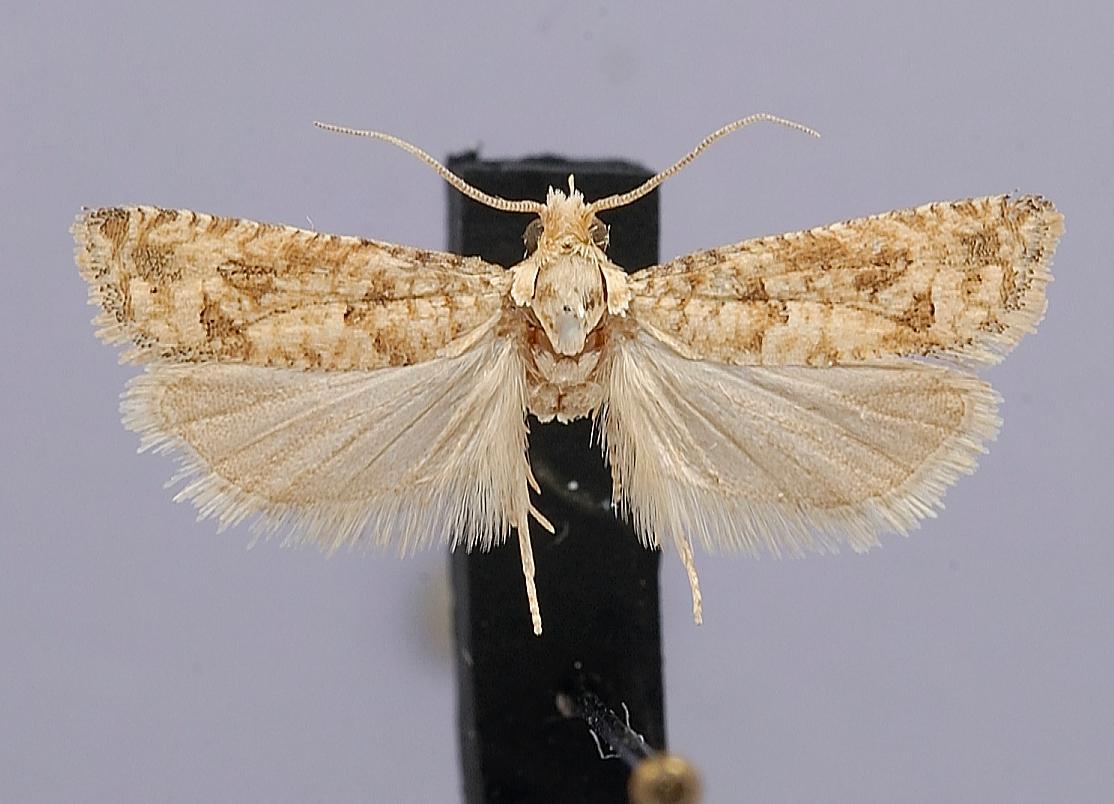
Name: Pelochrista collilonga
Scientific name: Pelochrista collilonga Blanchard & Knudson, 1984
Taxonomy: Animalia, Arthropoda, Insecta, Lepidoptera, Tortricidae
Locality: Texas, Brown Co., Lake Brownwood State Park, Brown, Texas, United States
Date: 21 Apr 1966